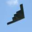
Label: airplane